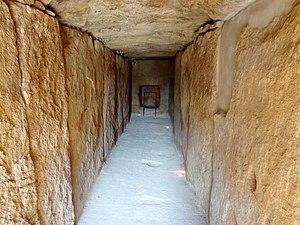
Le site de dolmens d'Antequera est un site patrimonial comprenant trois monuments culturels et deux formations montagneuses près de la ville d'Antequera en Andalousie, Espagne. Géré sous le nom d'ensemble archéologique des dolmens d'Antequera, le site est inscrit au patrimoine mondial depuis 2016.
Cette liste non exhaustive recense les principaux sites mégalithiques d'Andalousie, en Espagne.